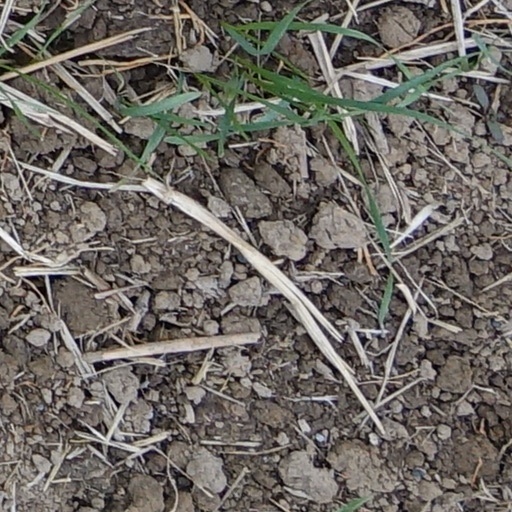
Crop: wheat